Republics of Russia

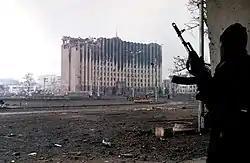
A Chechen fighter near the burned-out presidential palace during the battle of Grozny, January 1995. The building became a symbol of resistance for the supporters of the Chechen Republic of Ichkeria.

On 31 March 1992, every subject of Russia except the Tatar ASSR and the "de facto" state of Chechnya signed the Treaty of Federation with the government of Russia, solidifying its federal structure and Boris Yeltsin became the country's first president. The ASSRs were dissolved and became the modern day republics. The number of republics increased dramatically as the autonomous oblasts of Adygea, Gorno-Altai, Khakassia, and Karachay-Cherkessia were elevated to full republics, while the Ingush portion of the Checheno-Ingush ASSR refused to be part of the breakaway state and rejoined Russia as the Republic of Ingushetia on 4 June 1992. The Republic of Tatarstan demanded its own agreement to preserve its autonomy within the Russian Federation and on 15 February 1994, Moscow and Kazan signed a power-sharing deal, in which the latter was granted a high degree of autonomy. 45 other regions, including the other republics, would go on to sign autonomy agreements with the federal center. By the mid 1990s, the overly complex structure of the various bilateral agreements between regional governments and Moscow sparked a call for reform. The constitution of Russia was the supreme law of the country, but in practice, the power-sharing agreements superseded it while the poor oversight of regional affairs left the republics to be governed by authoritarian leaders who ruled for personal benefit. Meanwhile, the war in Chechnya entered a stalemate as Russian forces were unable to wrest control of the republic despite capturing the capital Grozny on 8 February 1995 and killing Dudayev months later in an airstrike. Faced with a demoralized army and universal public opposition to the war, Yeltsin was forced to sign the Khasavyurt Accord with Chechnya on 30 August 1996 and eventually withdrew troops. A year later Chechnya and Russia signed the Moscow Peace Treaty, ending Russia's attempts to retake the republic. As the decade drew to a close, the fallout from the failed Chechen war and the subsequent financial crisis in 1998 resulted in Yeltsin resigning on 31 December 1999.